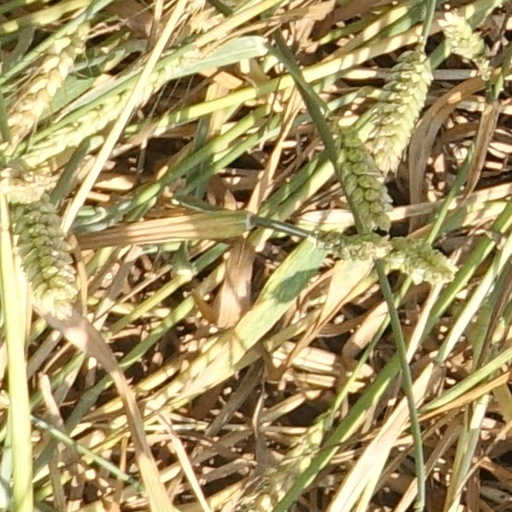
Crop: wheat